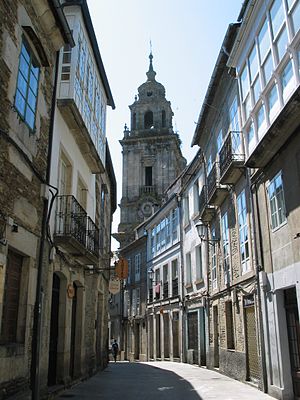
Lugo
Katedralen i Lugo samt karakteristiske bygninger
Billedet viser katedralen i Lugo og de omkringliggende bygninger i meget typisk stil for området
Lugo er hovedstad i provinsen af samme navn beliggende i Galicien, en selvstyrende enhed i det nordvestlige Spanien. I 2008 havde Lugo 95.416 indbyggere.